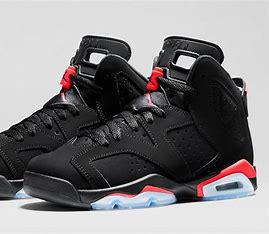
Brand: Nike
Model: Air Jordan 6